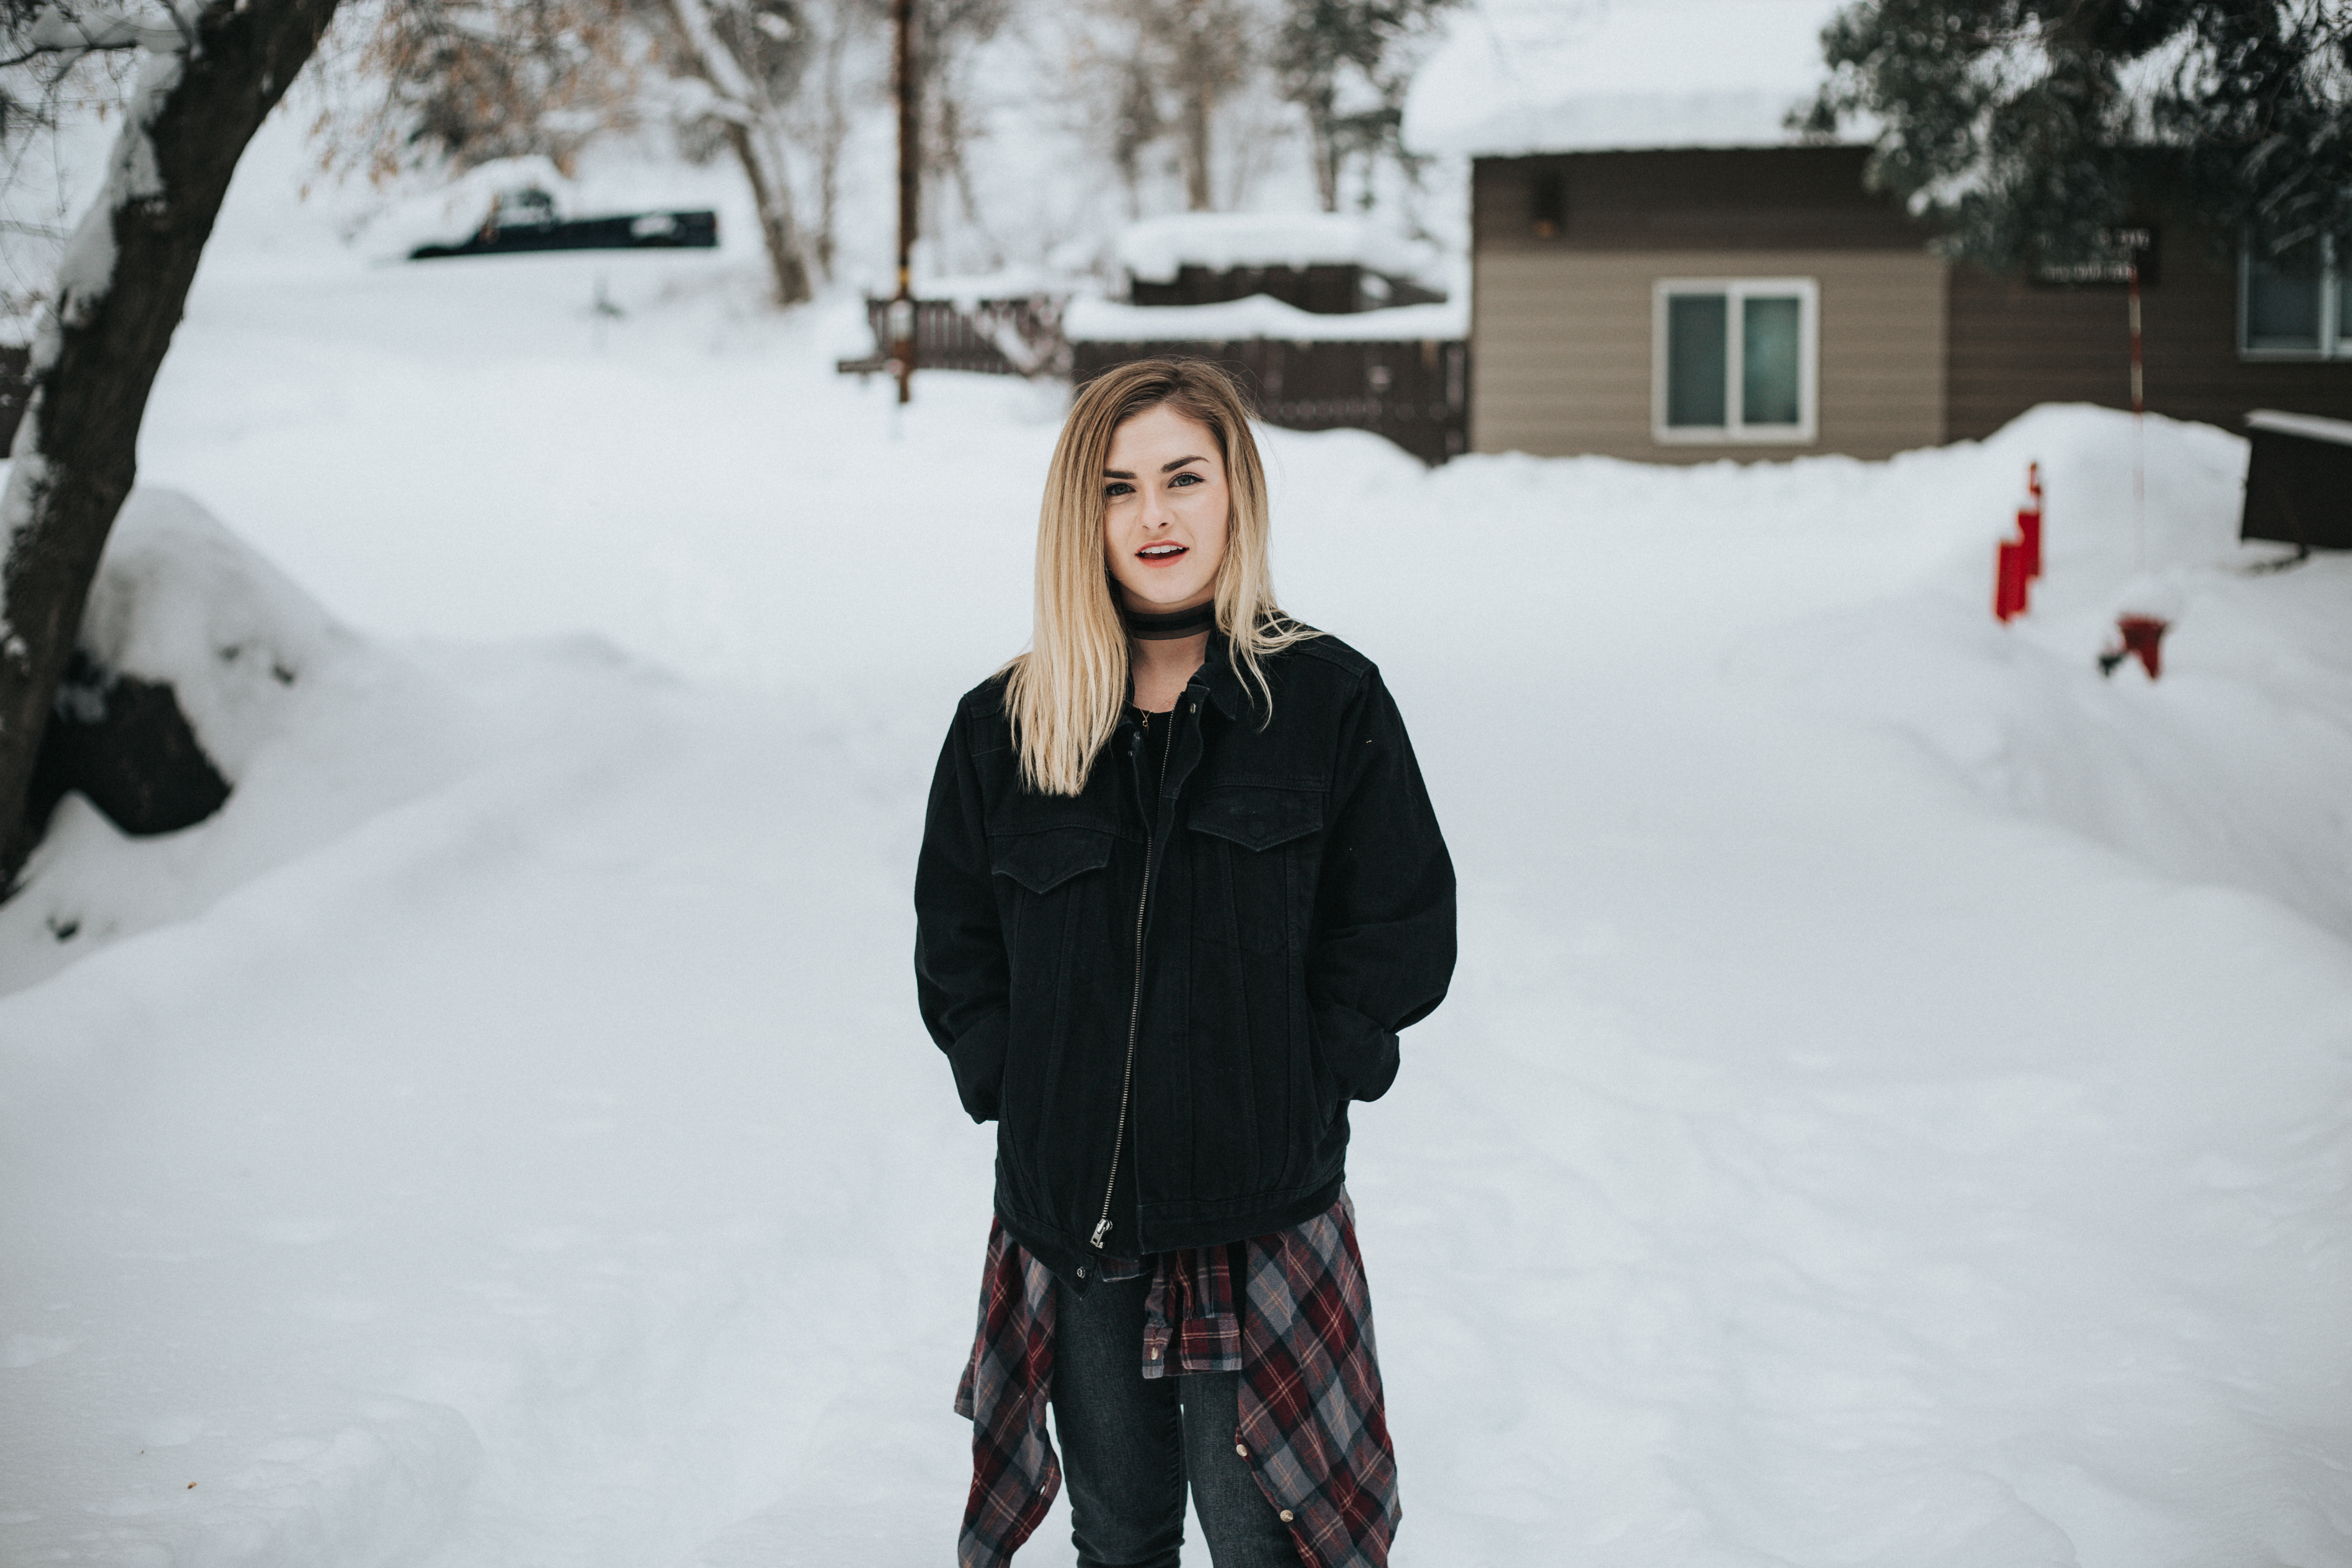
snow, winter, footwear, weather, season, blizzard, winter storm, freezing, snowshoe